Jebel Irhoud

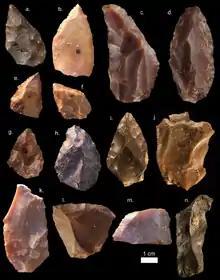
Stone tools found at Jebel Irhoud

The most important anatomical considerations when classifying the Jebel Irhoud remains are these specimens' facial/cranial, dental, and mandibular morphologies. Recent studies based on these morphological attributes have identified the Jebel Irhoud individuals as being closer aligned with modern human morphology than archaic hominin morphology, placing them within the early stages of the "Homo sapiens" clade.